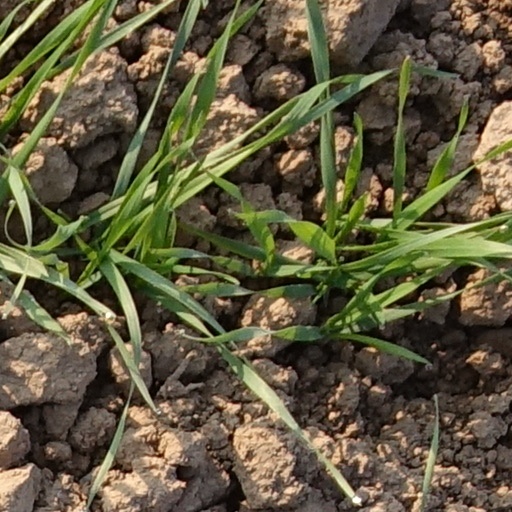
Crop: wheat